Mask of the Rose

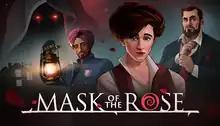

Mask of the Rose is a visual novel developed by Failbetter Games and is set in the same universe as "Fallen London", "Sunless Sea", and "Sunless Skies". It has elements of detective games and dating sims. "Mask of the Rose" was released in June 2023 for Linux, macOS, Switch, and Windows.